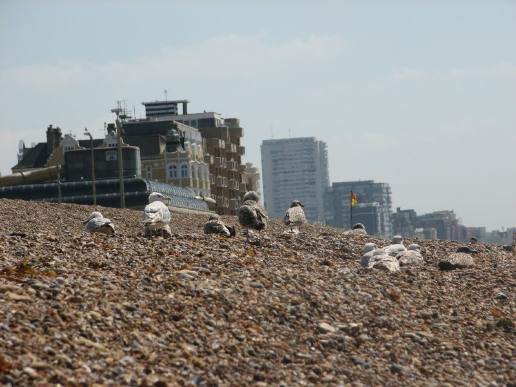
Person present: No